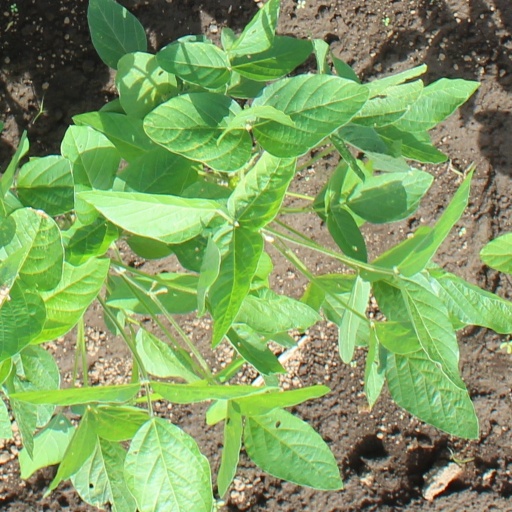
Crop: soybean